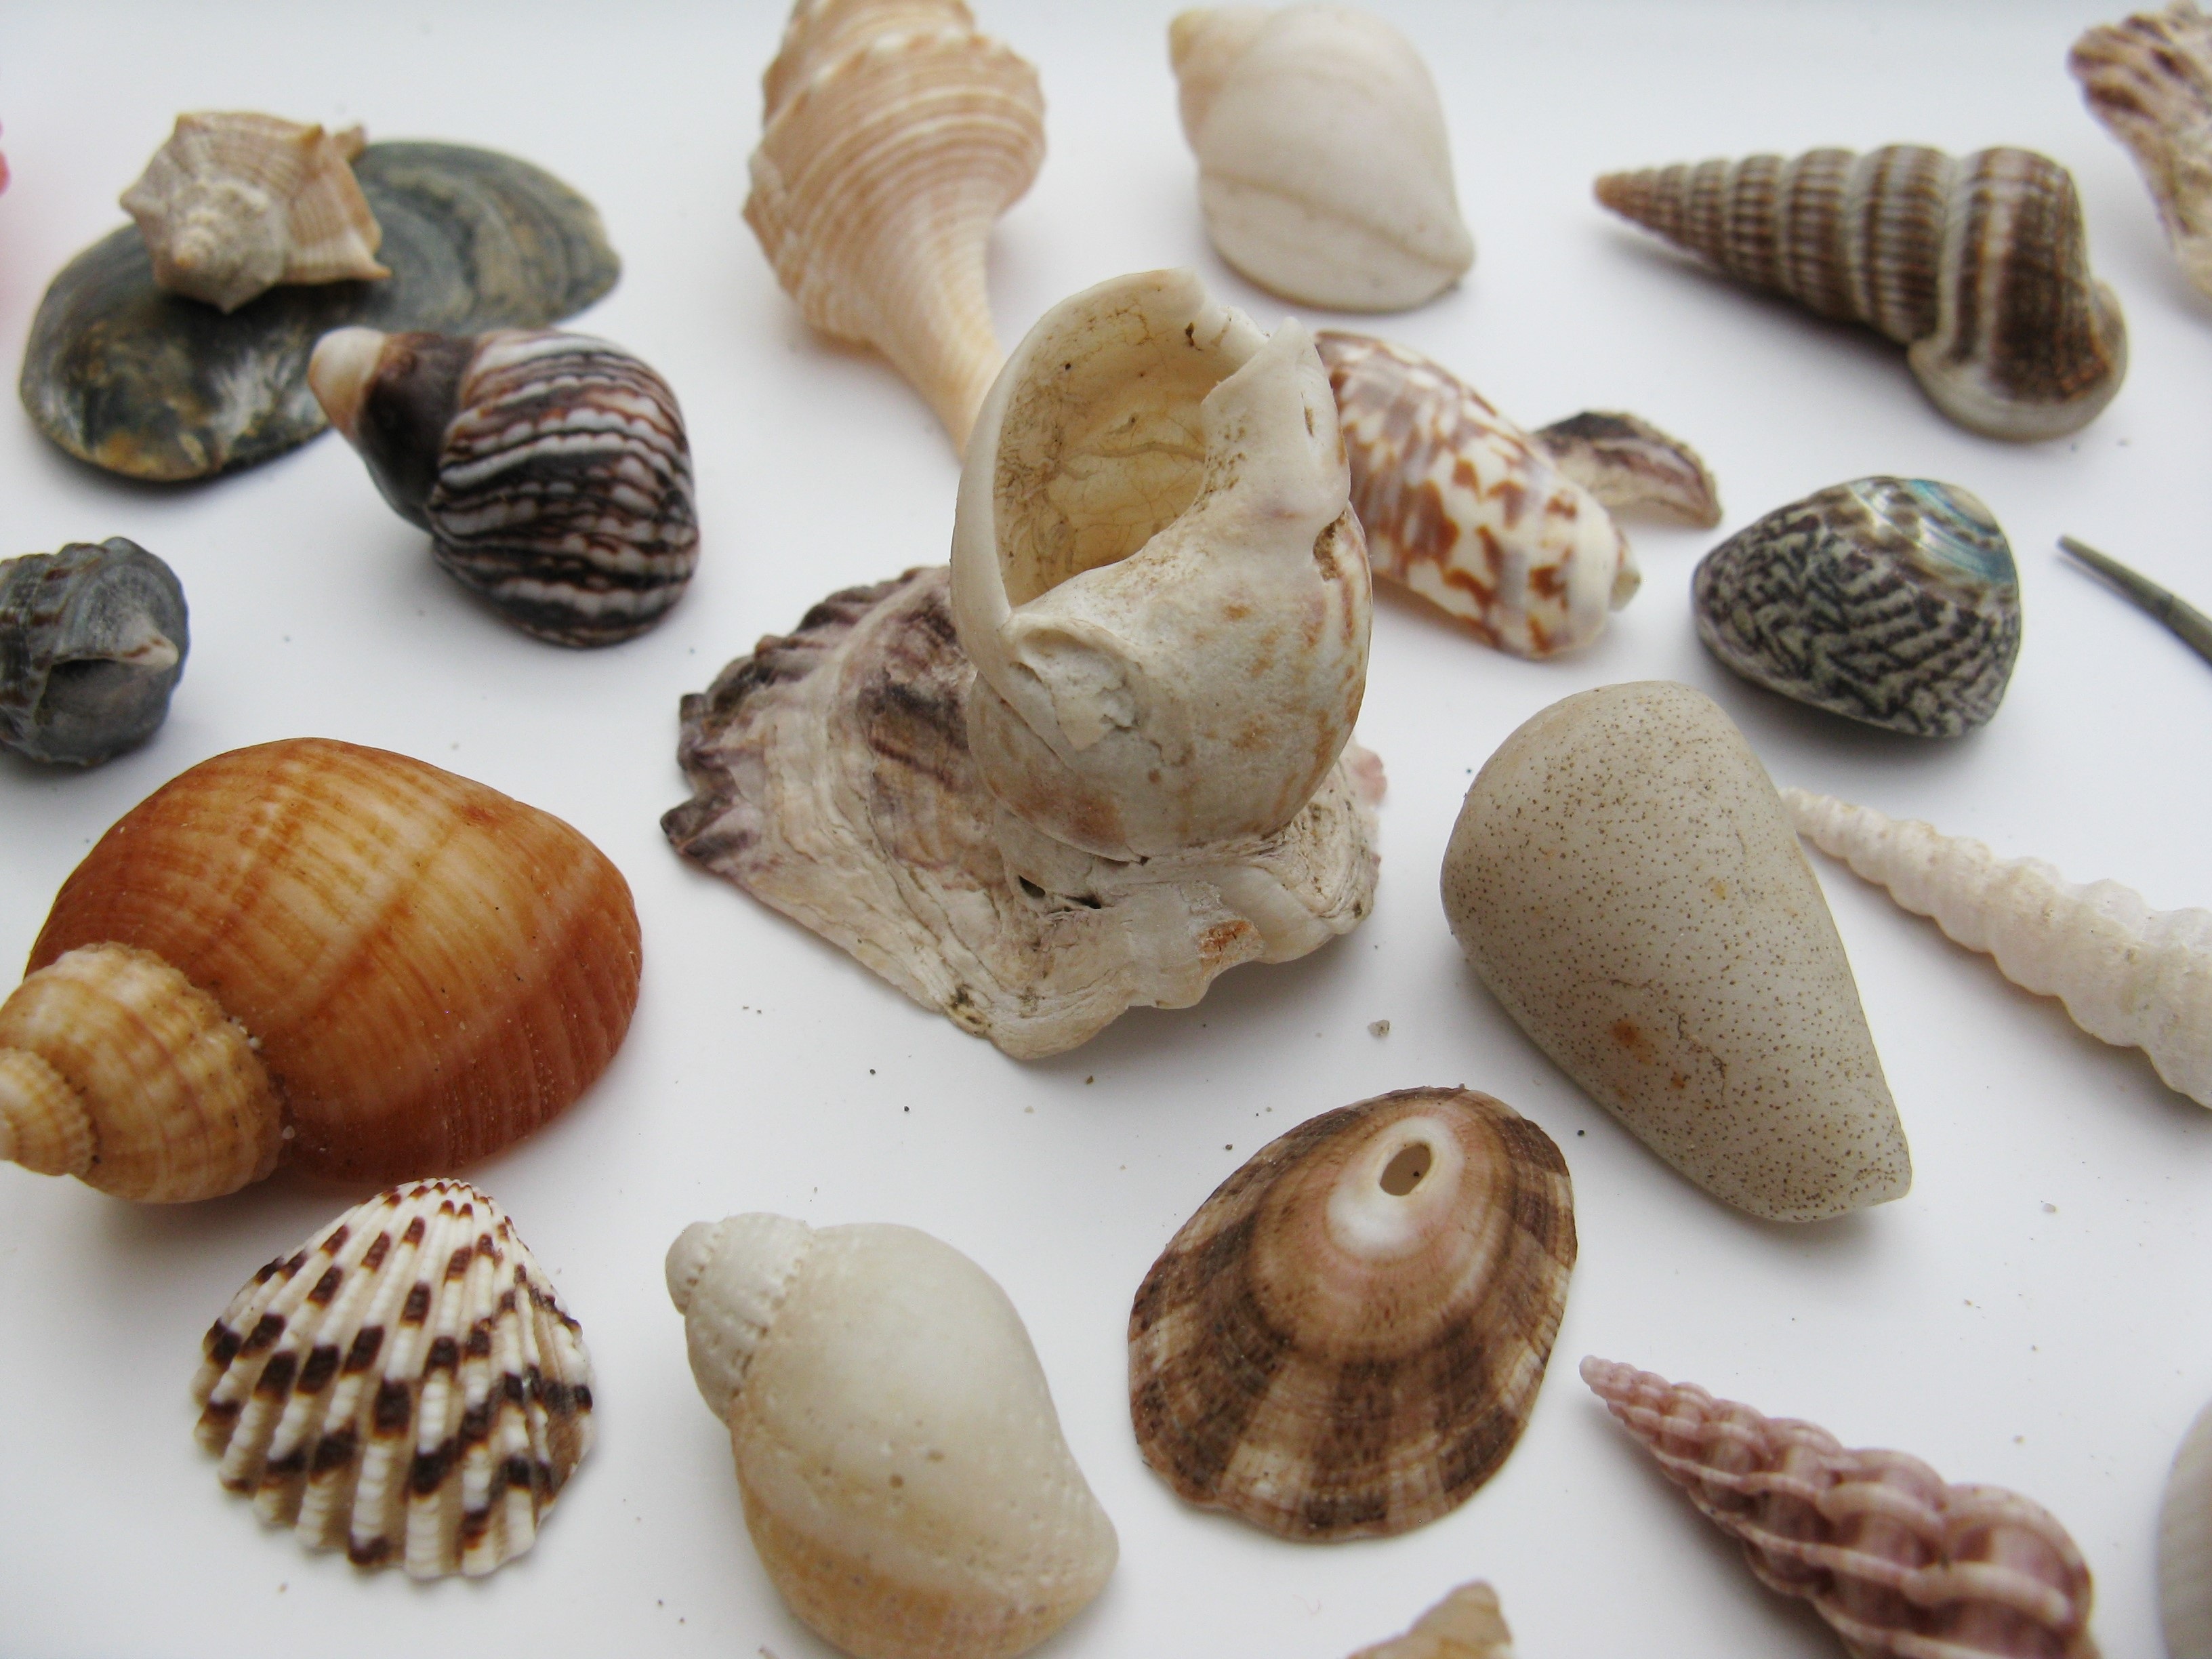
sea, nature, animal, travel, food, collection, produce, macro, close, shellfish, still life, fauna, material, shell, invertebrate, seashell, housing, clam, lime, conch, maritime, cockle, animal world, escargot, molluscs, snails, mussels, meeresbewohner, sea snail, water creature, sea animals, mother of pearl, marine gastropods, water snail